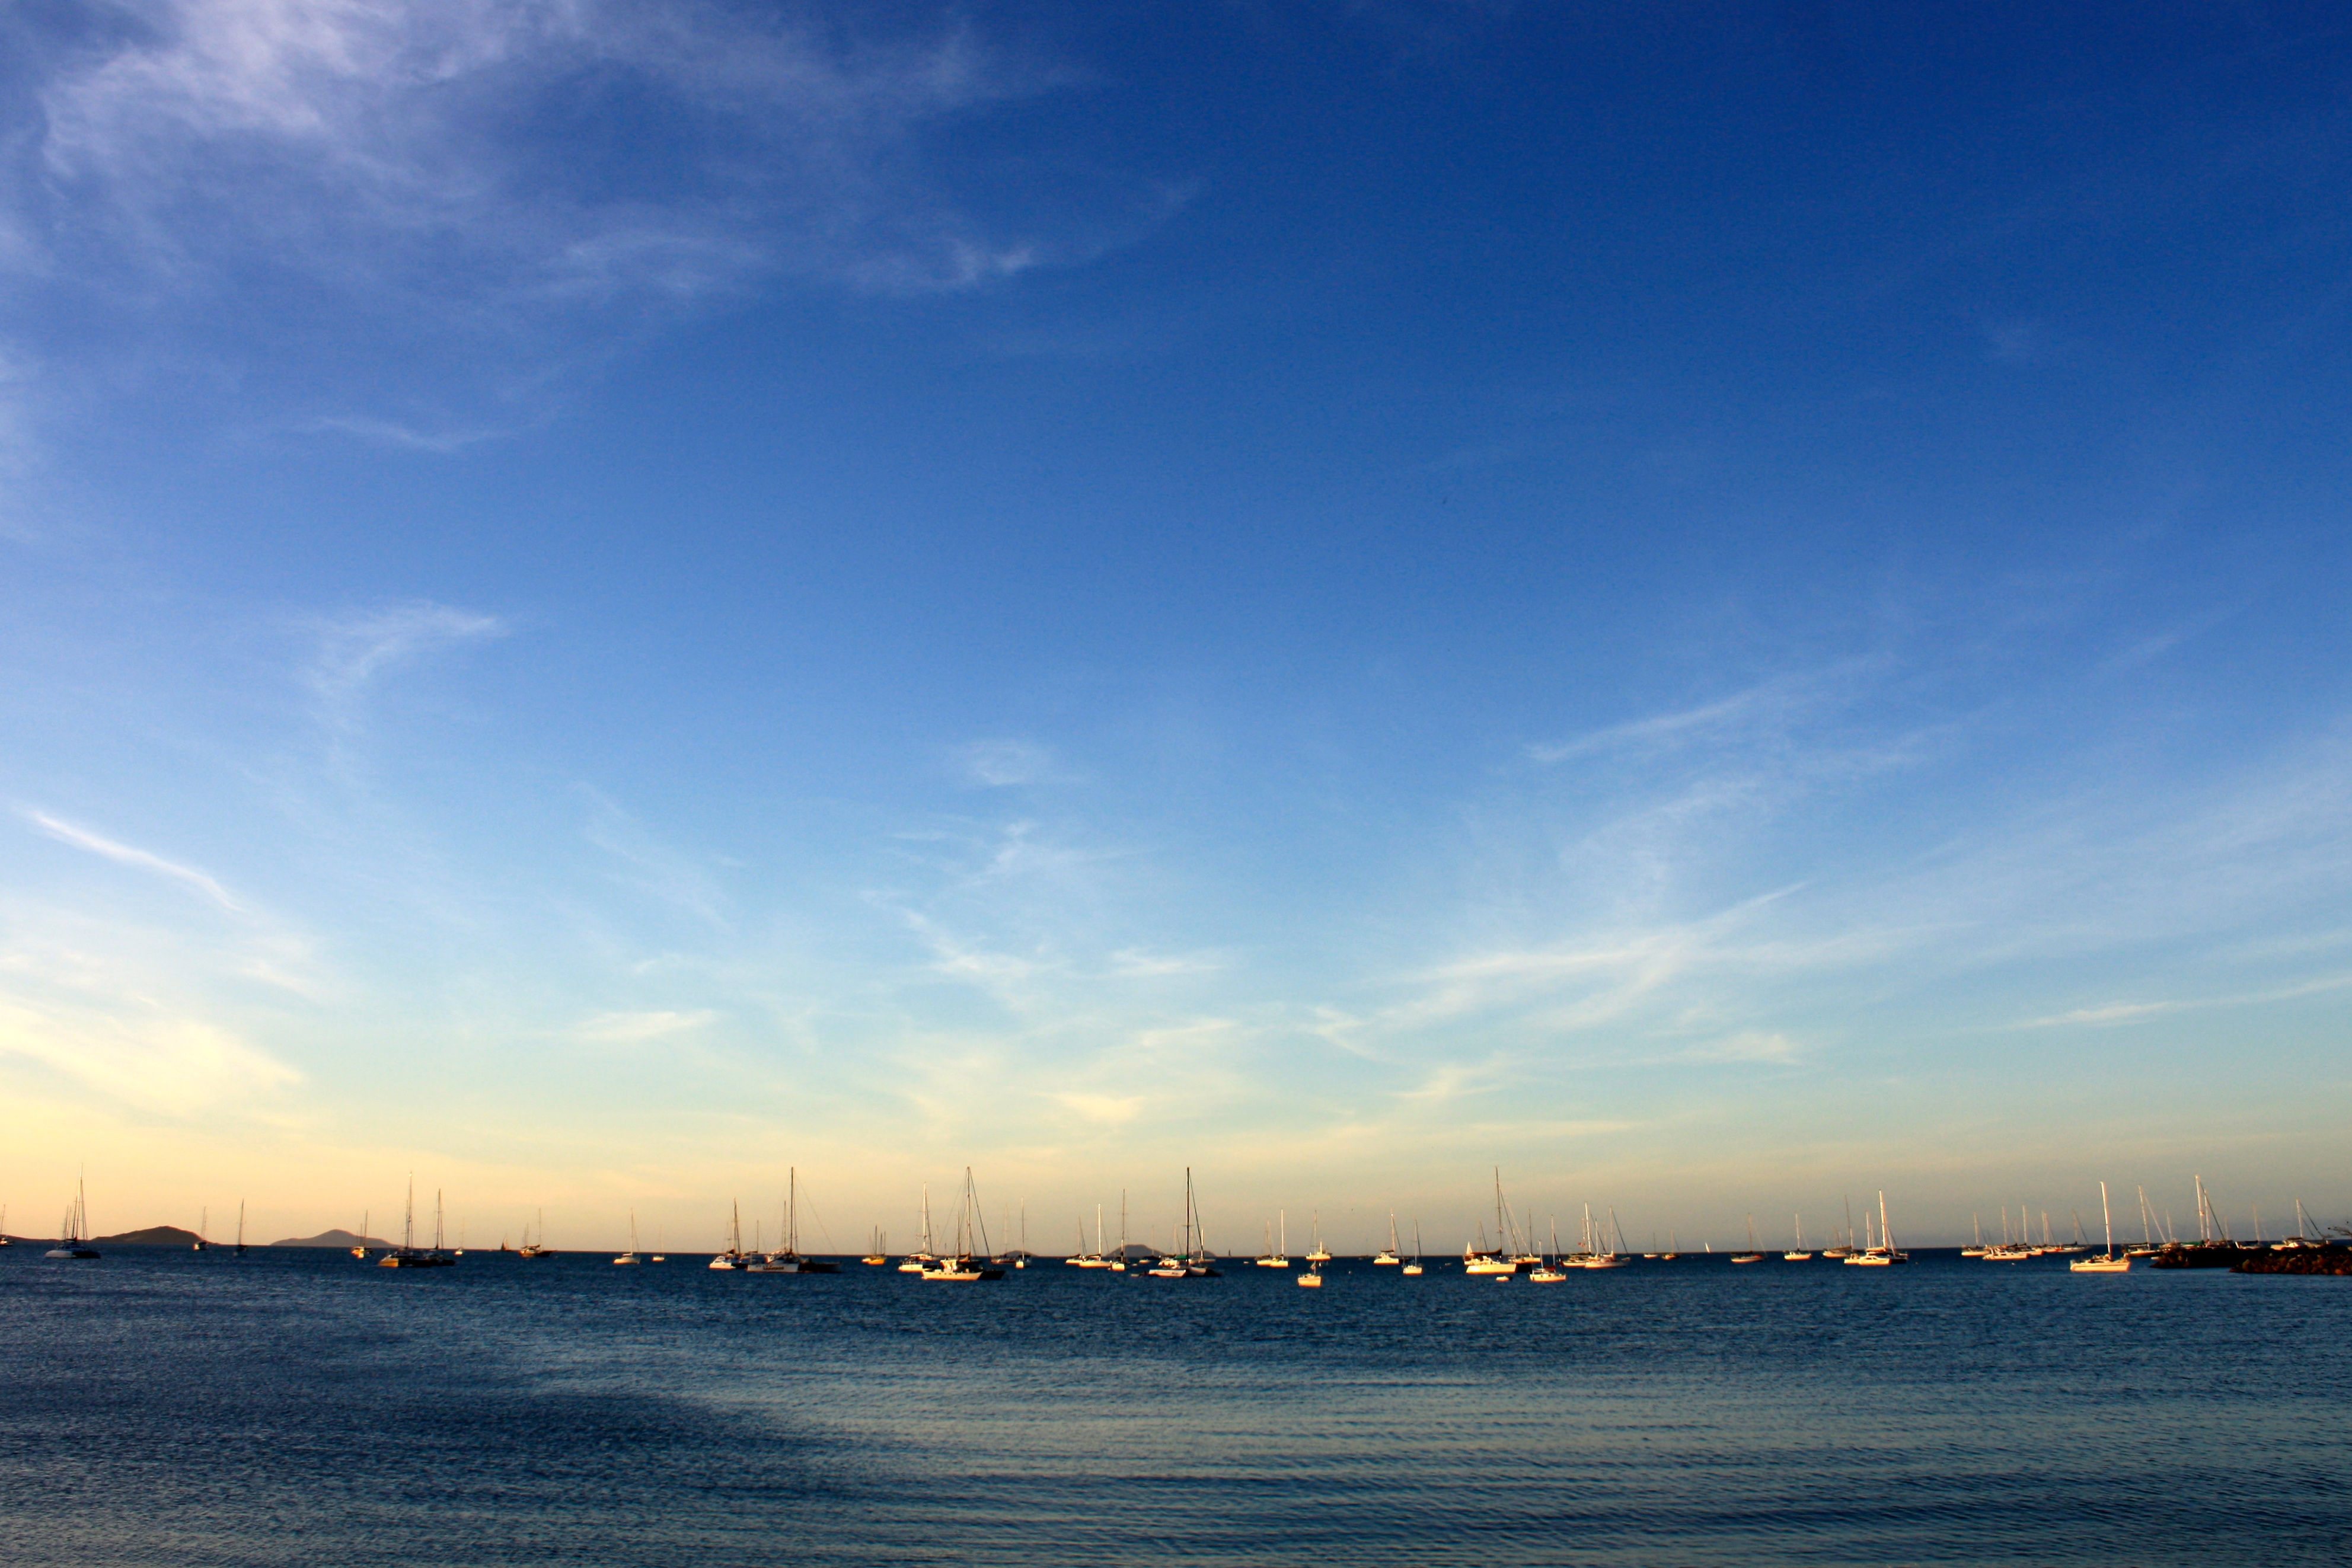
beach, sea, coast, ocean, horizon, cloud, sky, sunrise, sunset, sunlight, morning, shore, wave, dawn, dusk, evening, reflection, vehicle, bay